List of senators of Seine

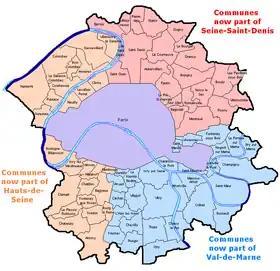
Seine department as it existed between 1929 and 1968

Following is a List of senators of Seine, people who have represented the department of Seine in the Senate of France. The Seine and Seine-et-Oise departments were combined and then broken into smaller departments in 1968.